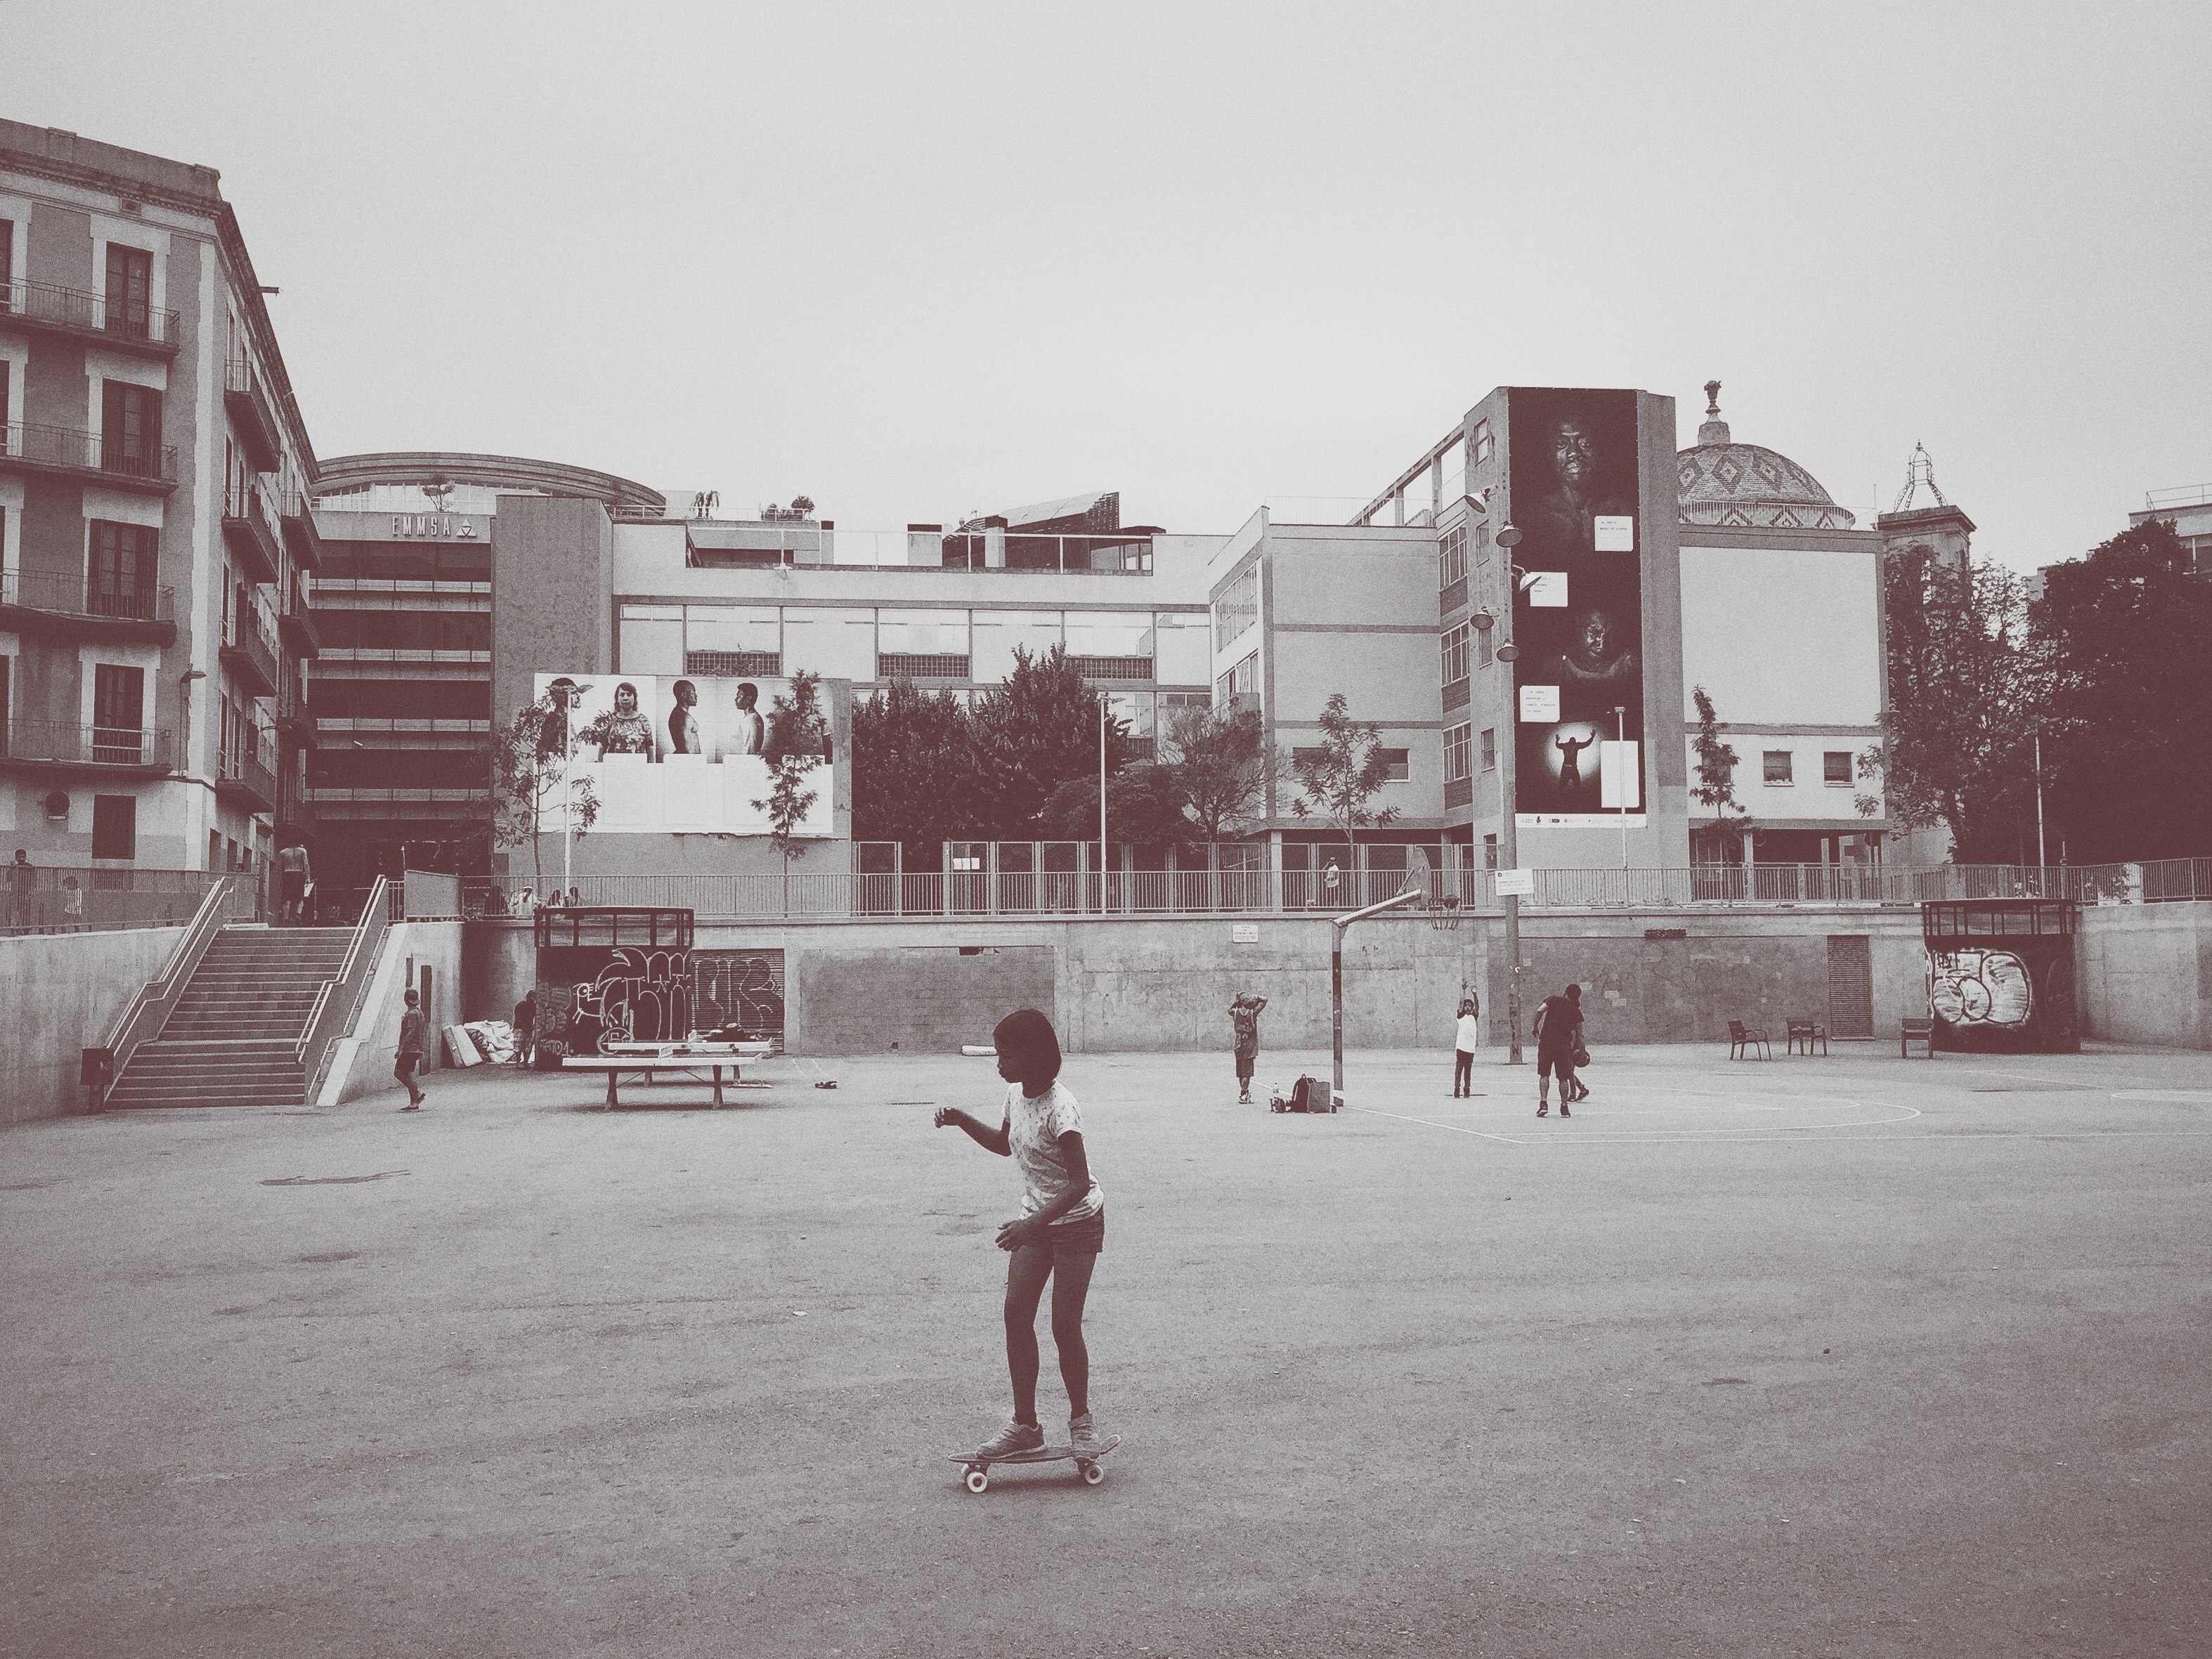
snow, winter, road, white, street, photography, skateboarding, basketball, park, weather, infrastructure, playground, skating, photograph, shape, urban area